Mumbai FC

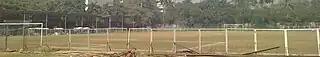
Cooperage Football Ground before renovation

Since being promoted to the I-League in 2008, Mumbai FC has used the Cooperage Ground as its home ground, which has a seating capacity of 5,000 spectators. They also used the stadium for MDFA Elite Division (now known as Mumbai Mumbai Premier League) matches.